Nacelle

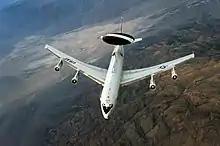
The Boeing E-3 Sentry uses a nacelle to house its large radar.

The primary design issue with aircraft-mounted nacelles is streamlining to minimise drag so nacelles are mounted on slender pylons. This can cause issues with directing the needed conduits mounted within the nacelle to connect to the aircraft through such a narrow space. This is especially concerning with nacelles containing engines, as the fuel lines and control for multiple engine functions must all go through the pylons.